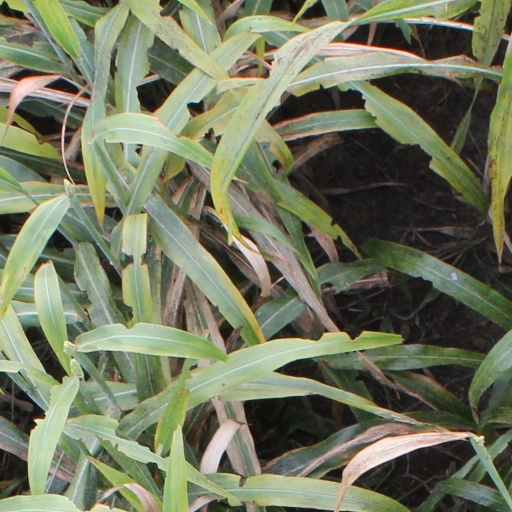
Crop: sorghum